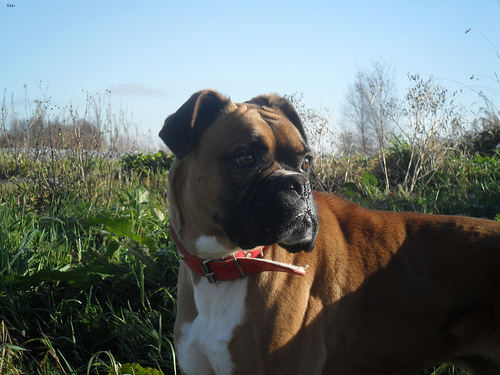
Breed: boxer